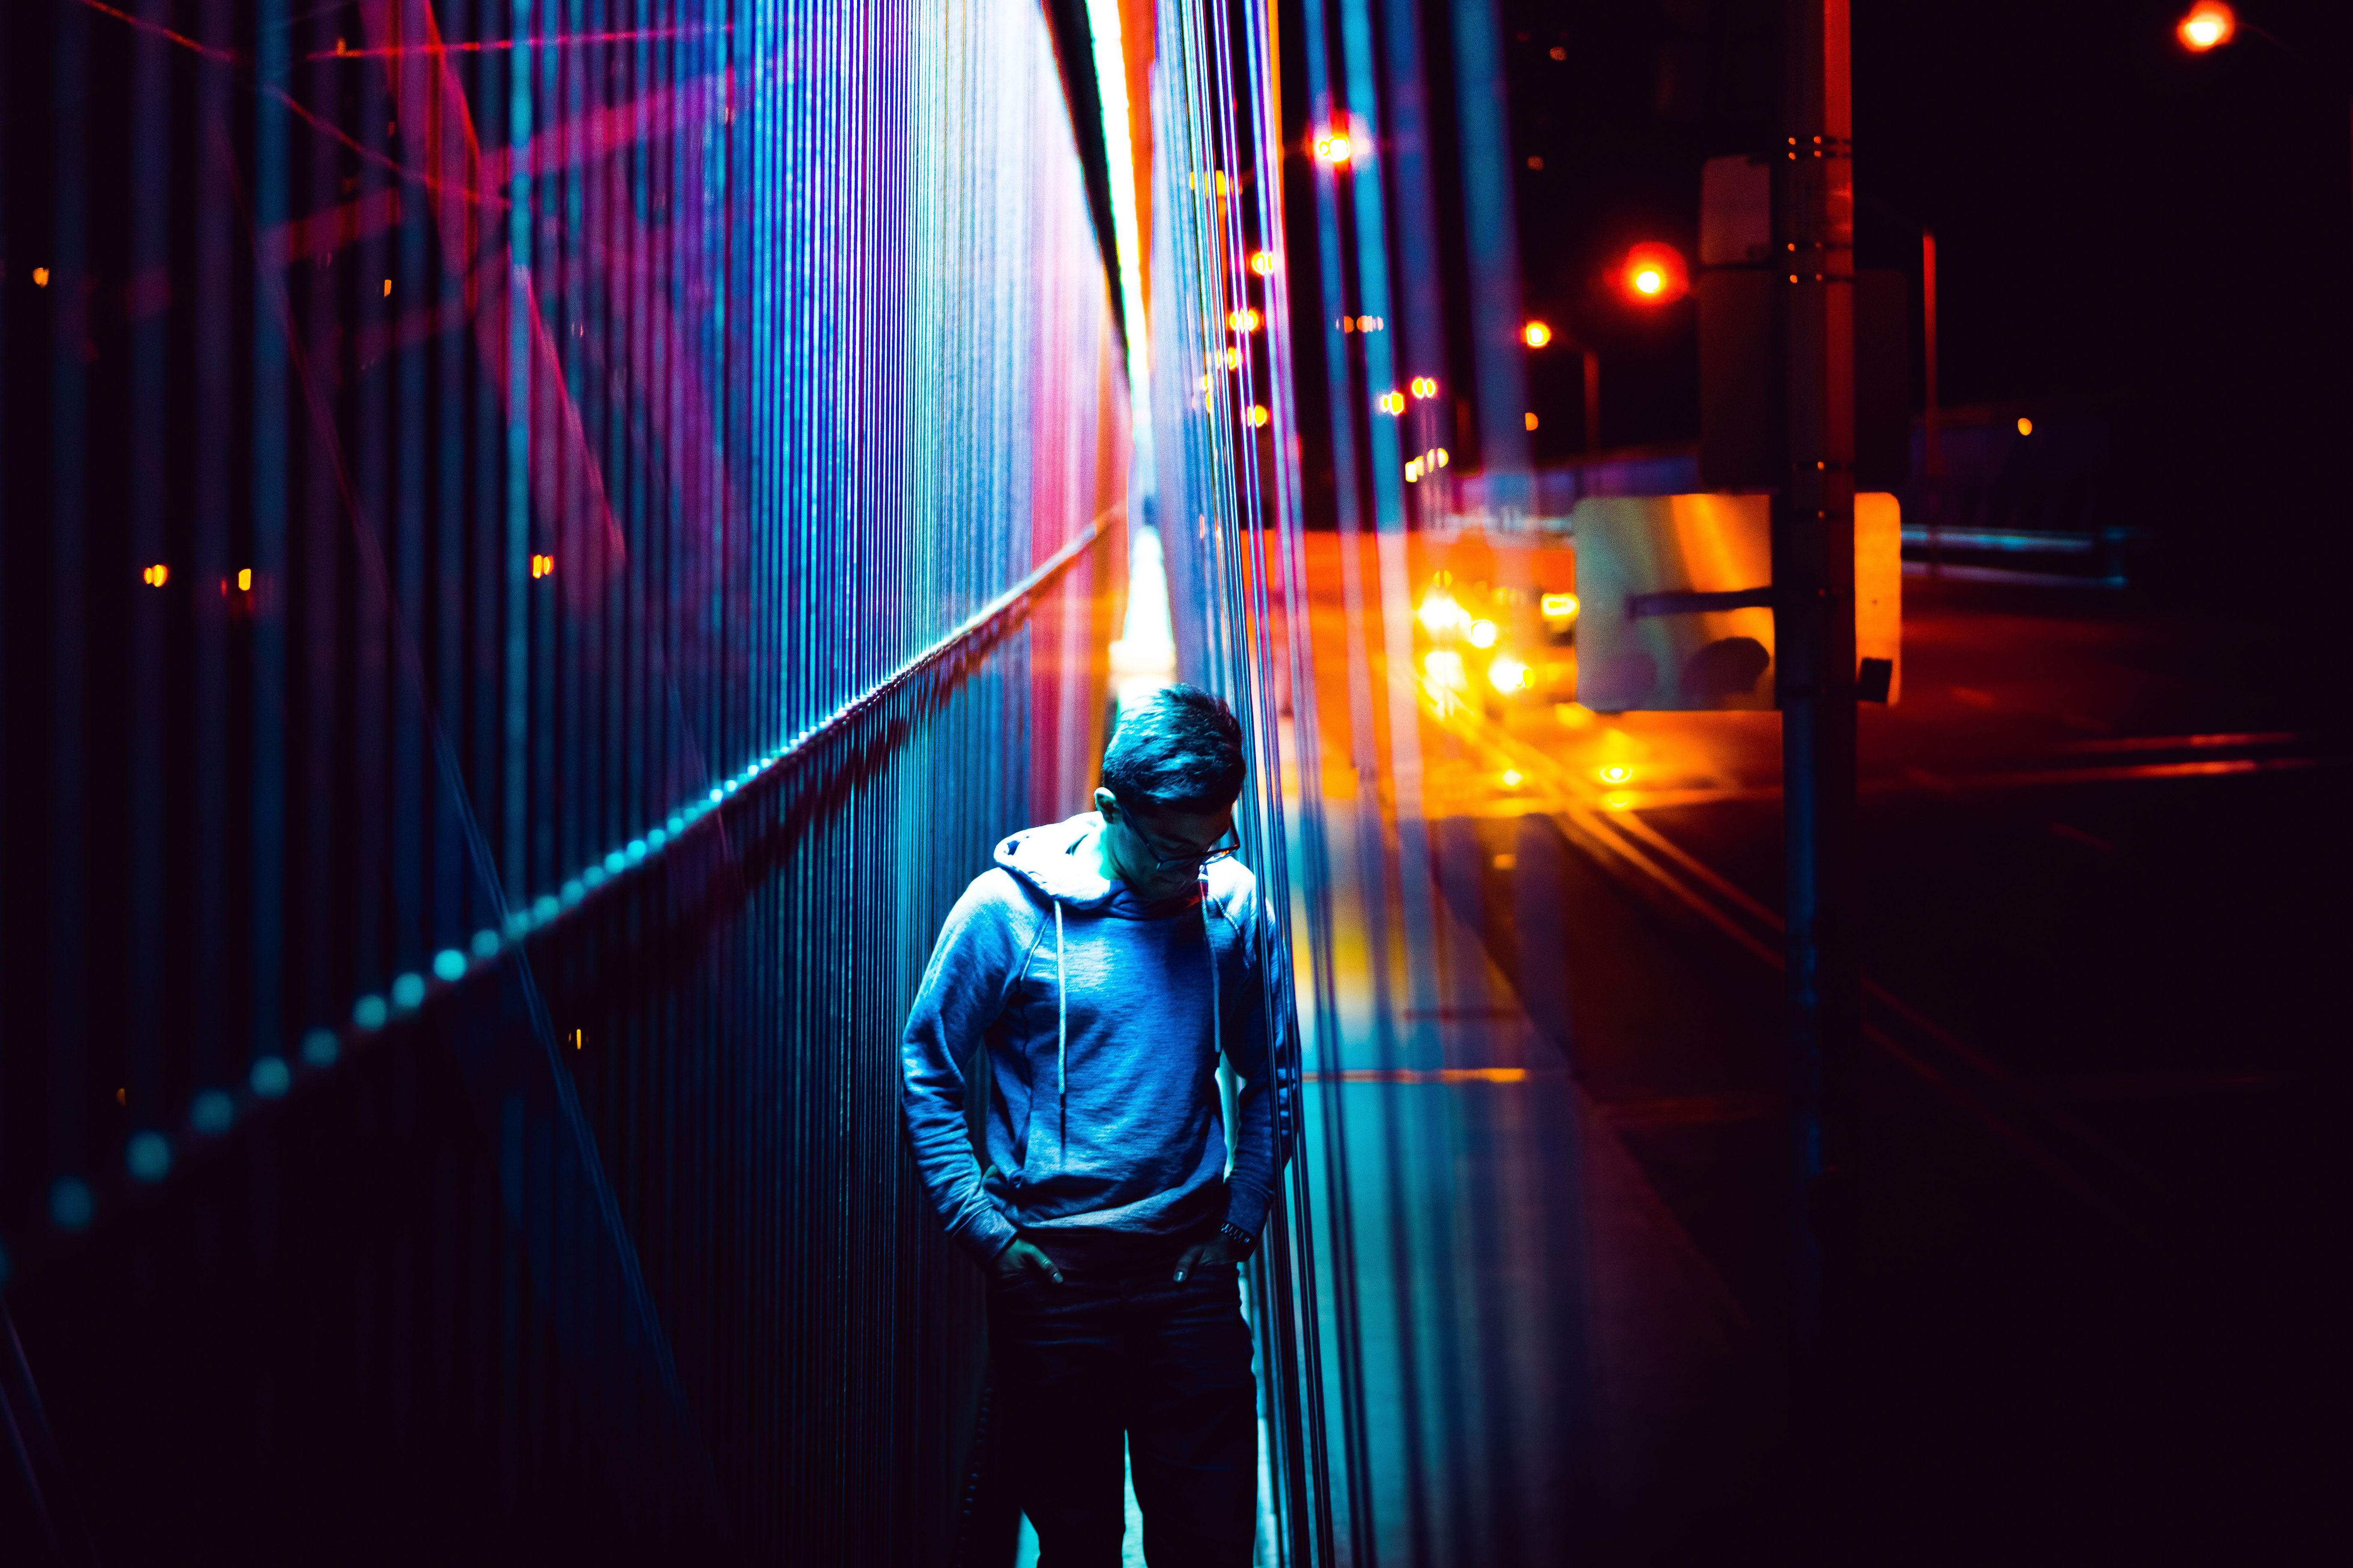
light, blue, red, lighting, night, Visual effect lighting, darkness, electric blue, performance, technology, neon, lens flare, photography, performance art, stage, magenta, music venue, space, laser, performing arts